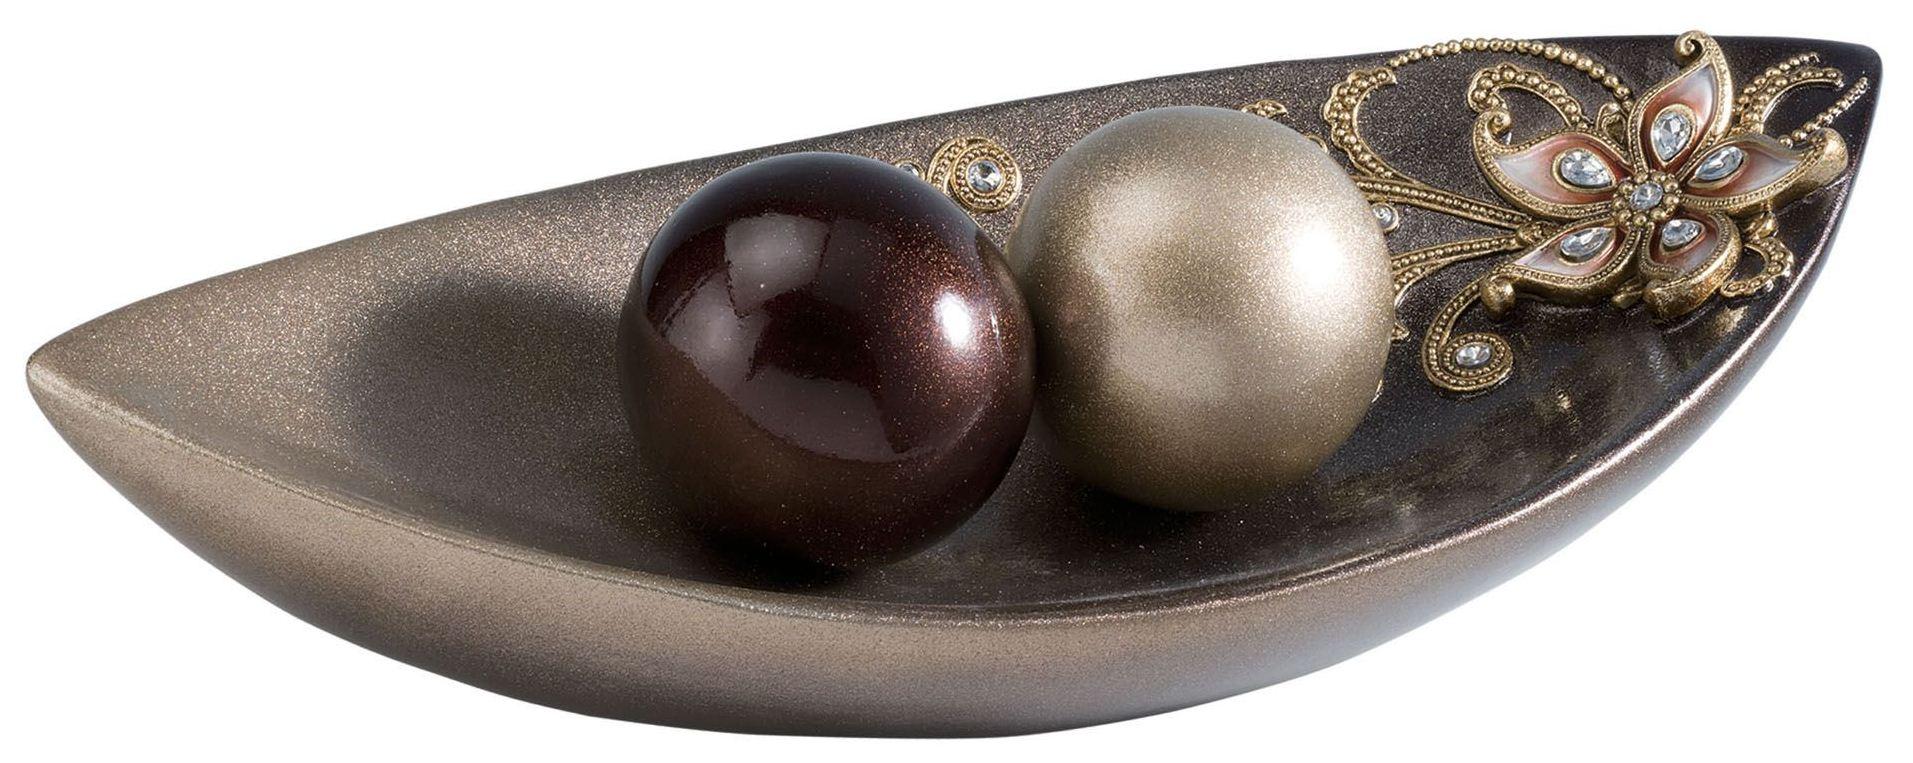
Category: Decor
Style: Traditional